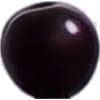
Label: cherry_wax_black